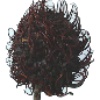
Label: Rambutan 1